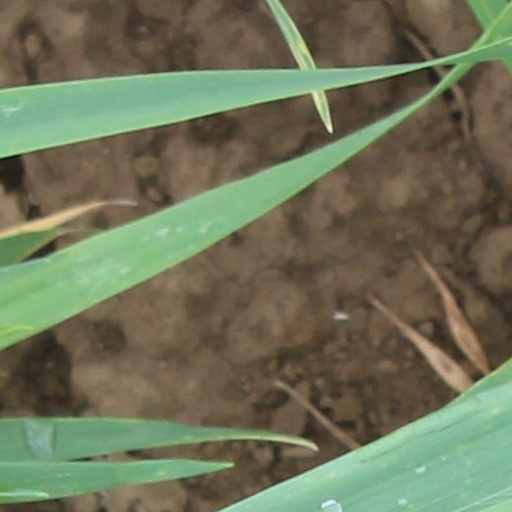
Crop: wheat